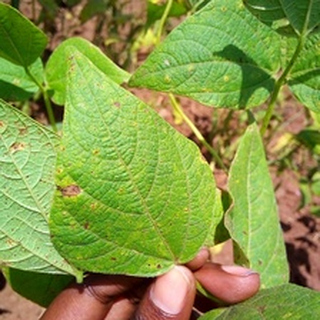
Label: bean_rust